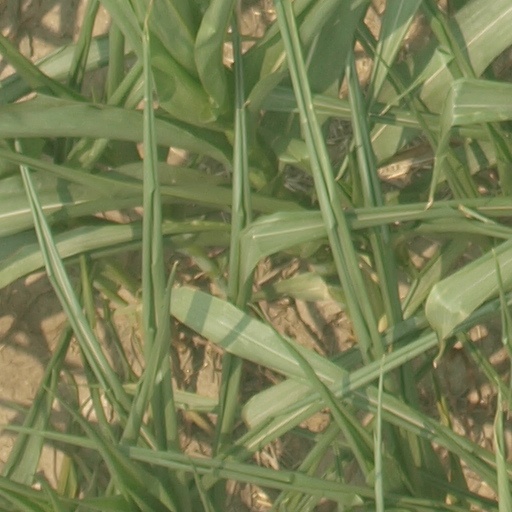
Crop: maize; corn